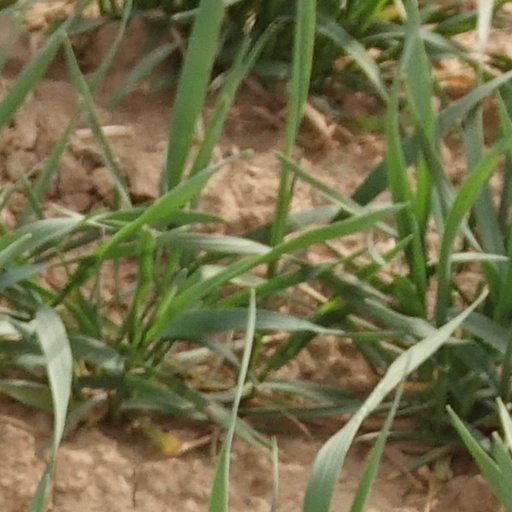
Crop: wheat